Divorce

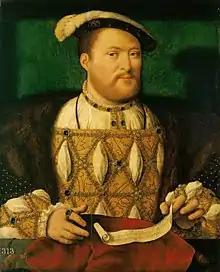
Henry VIII of England broke with the Catholic Church in order to obtain an annulment.

After the Reformation, marriage came to be considered a contract in the newly Protestant regions of Europe, and on that basis, civil authorities gradually asserted their power to decree a "divortium a vinculo matrimonii", or "divorce from all the bonds of marriage".